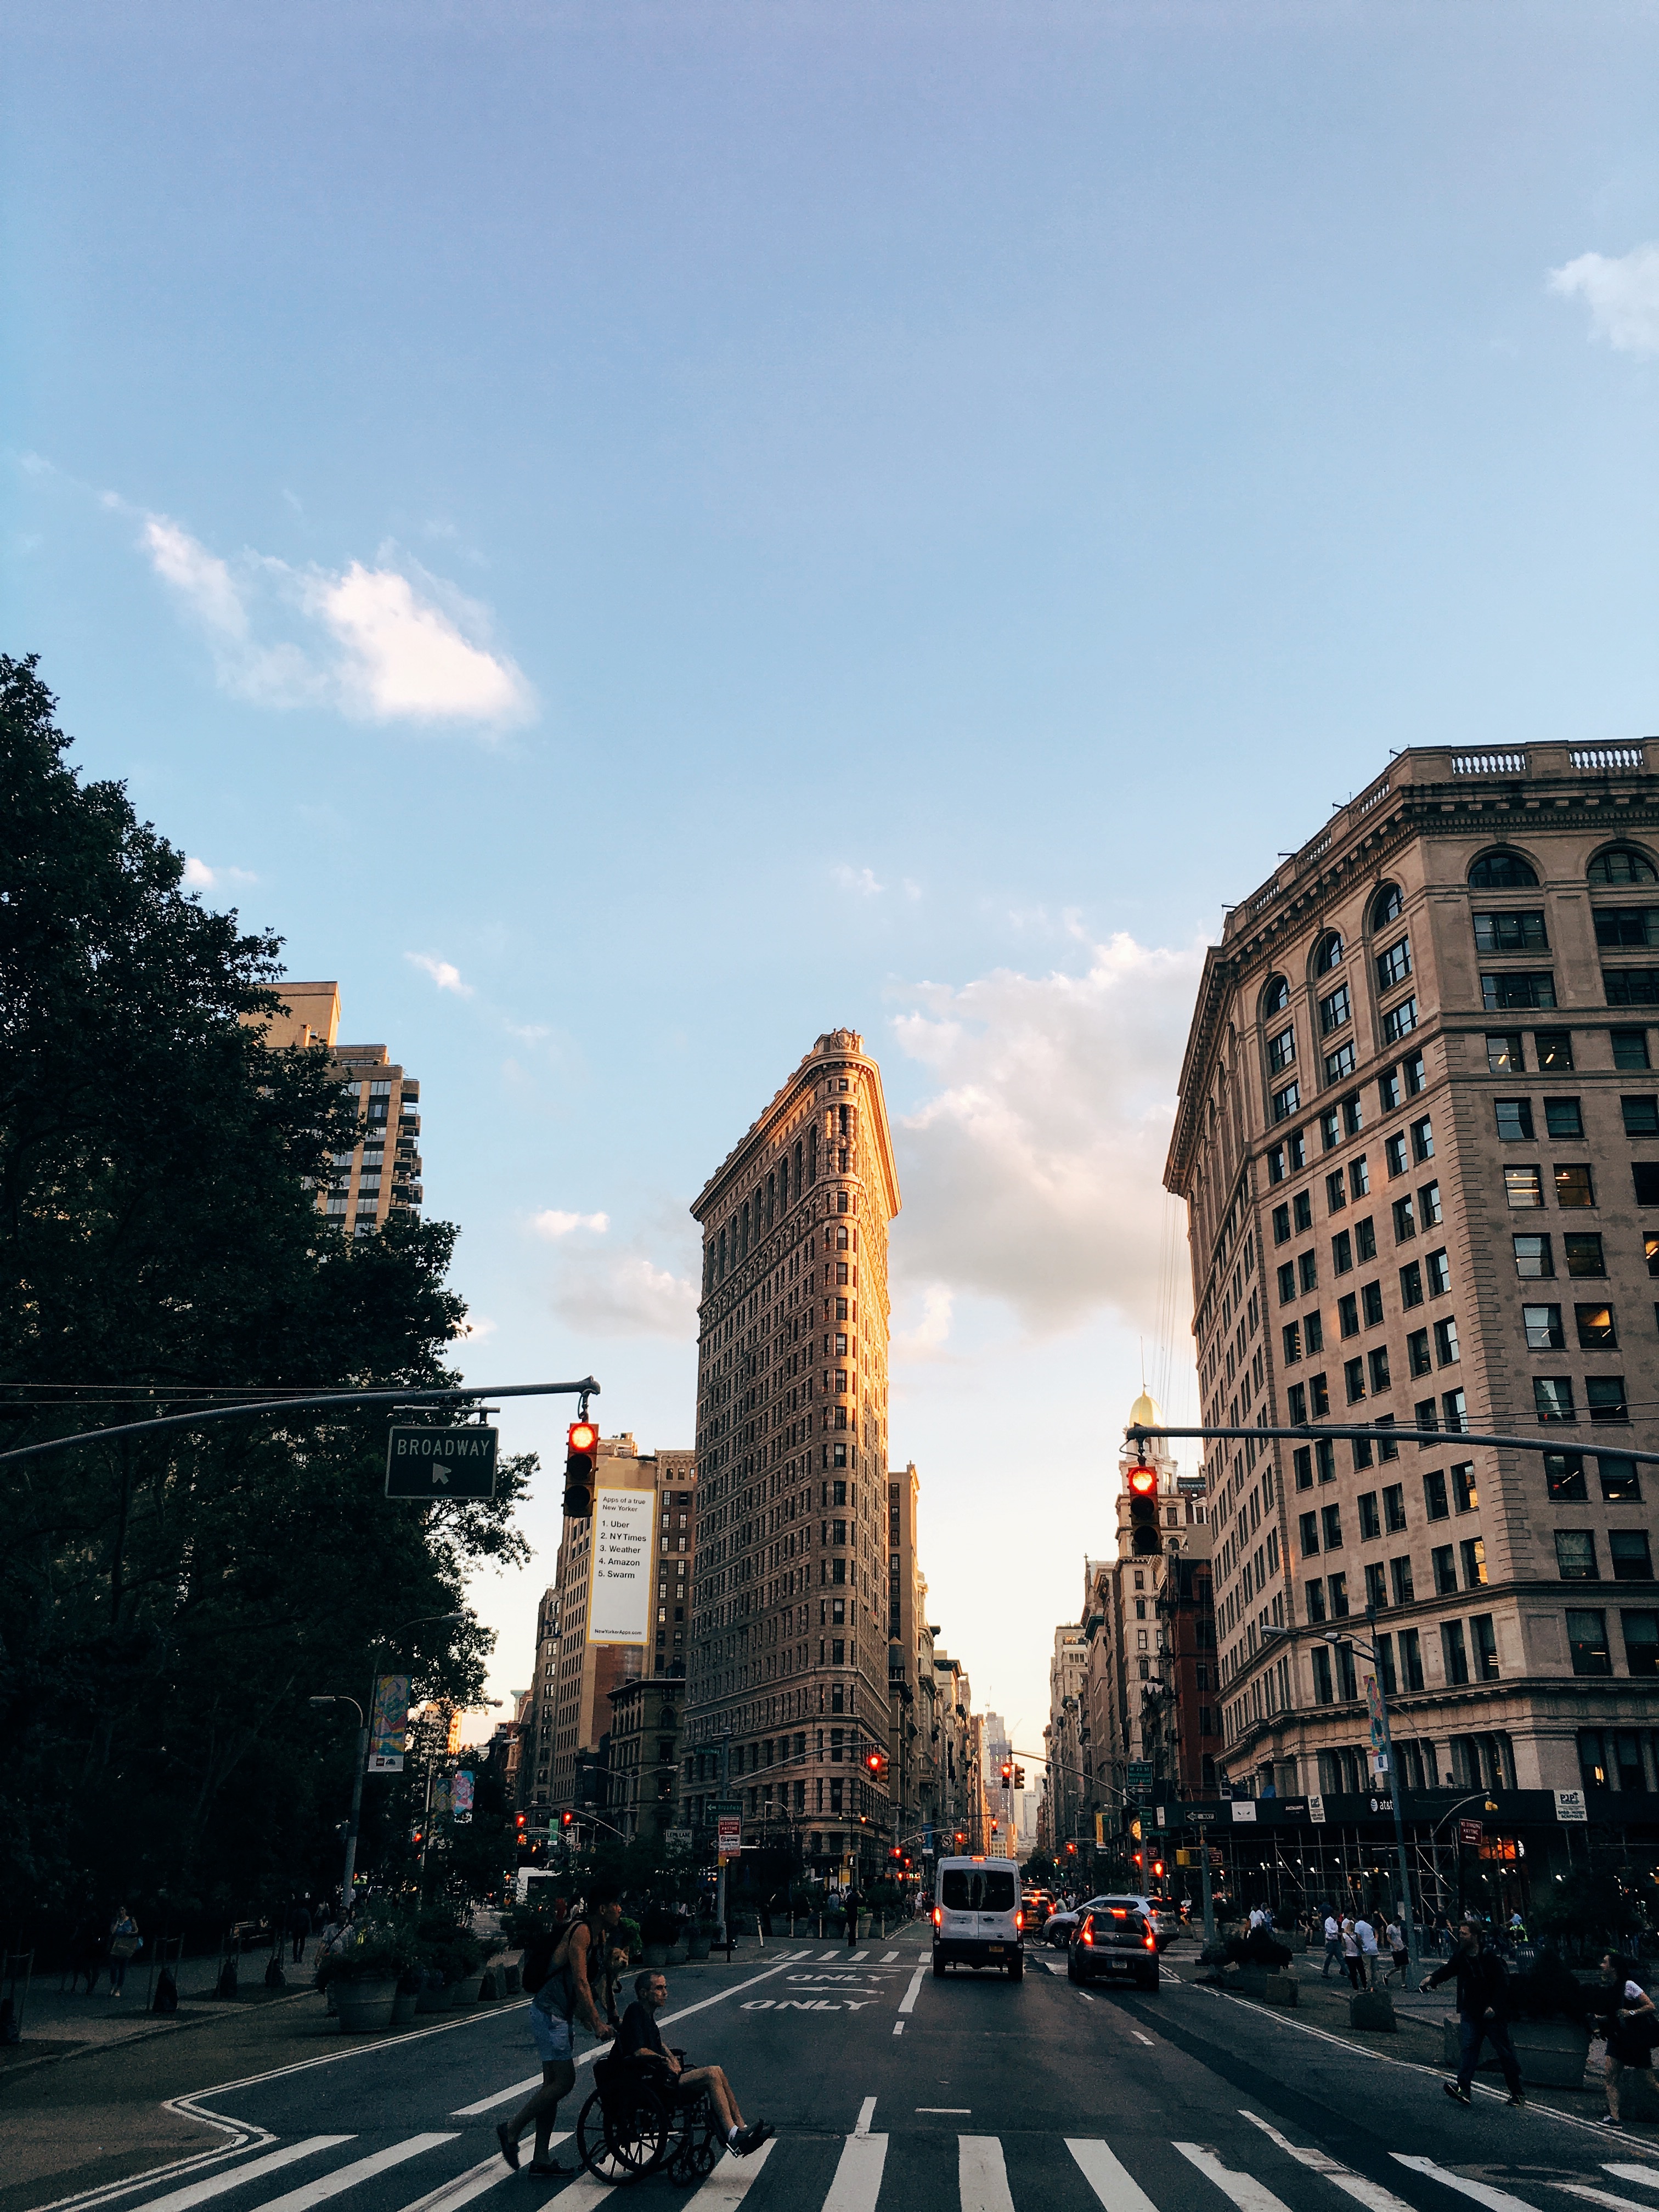
architecture, road, skyline, street, city, skyscraper, cityscape, downtown, evening, landmark, tower block, infrastructure, metropolis, neighbourhood, urban area, human settlement, metropolitan area